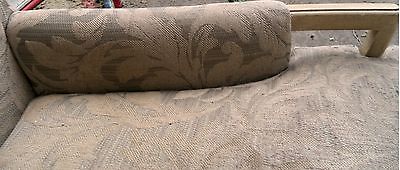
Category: chair